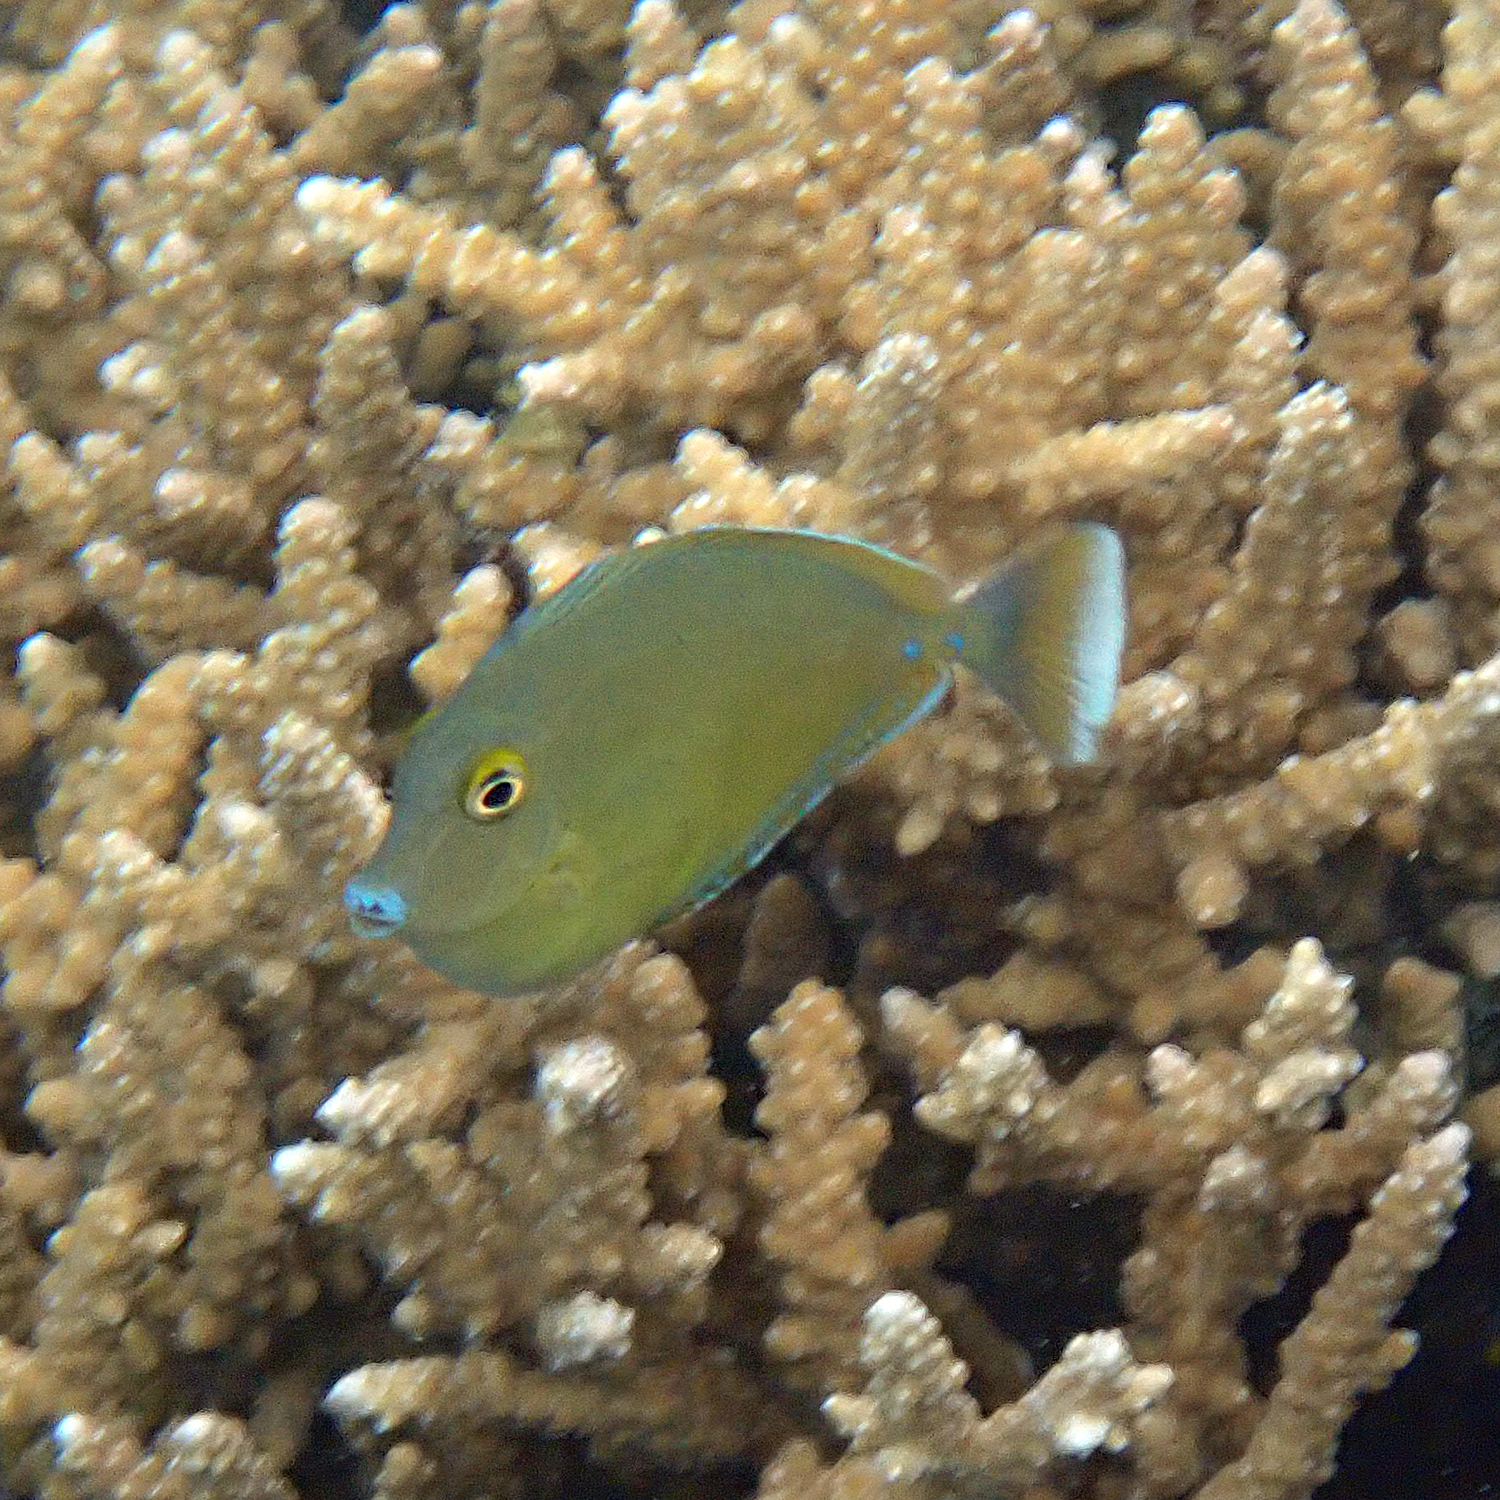
Naso unicornis (Bluespine Unicornfish)